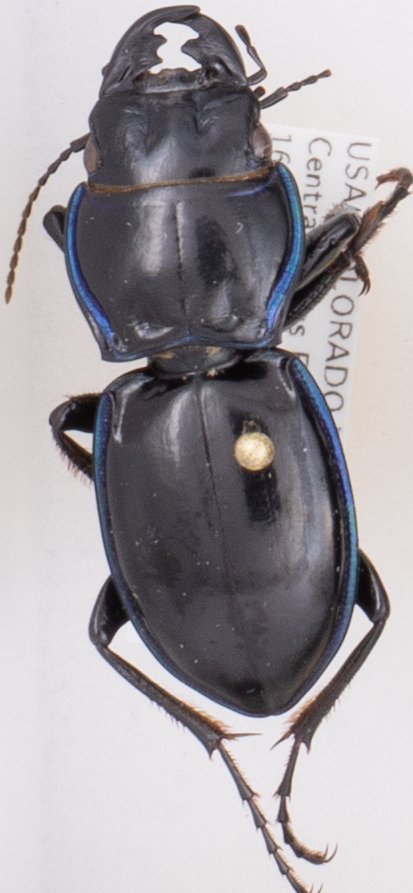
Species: Pasimachus elongatus
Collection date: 2018-05-24
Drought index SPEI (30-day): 0.988
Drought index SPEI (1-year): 0.086
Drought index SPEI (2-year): -0.17